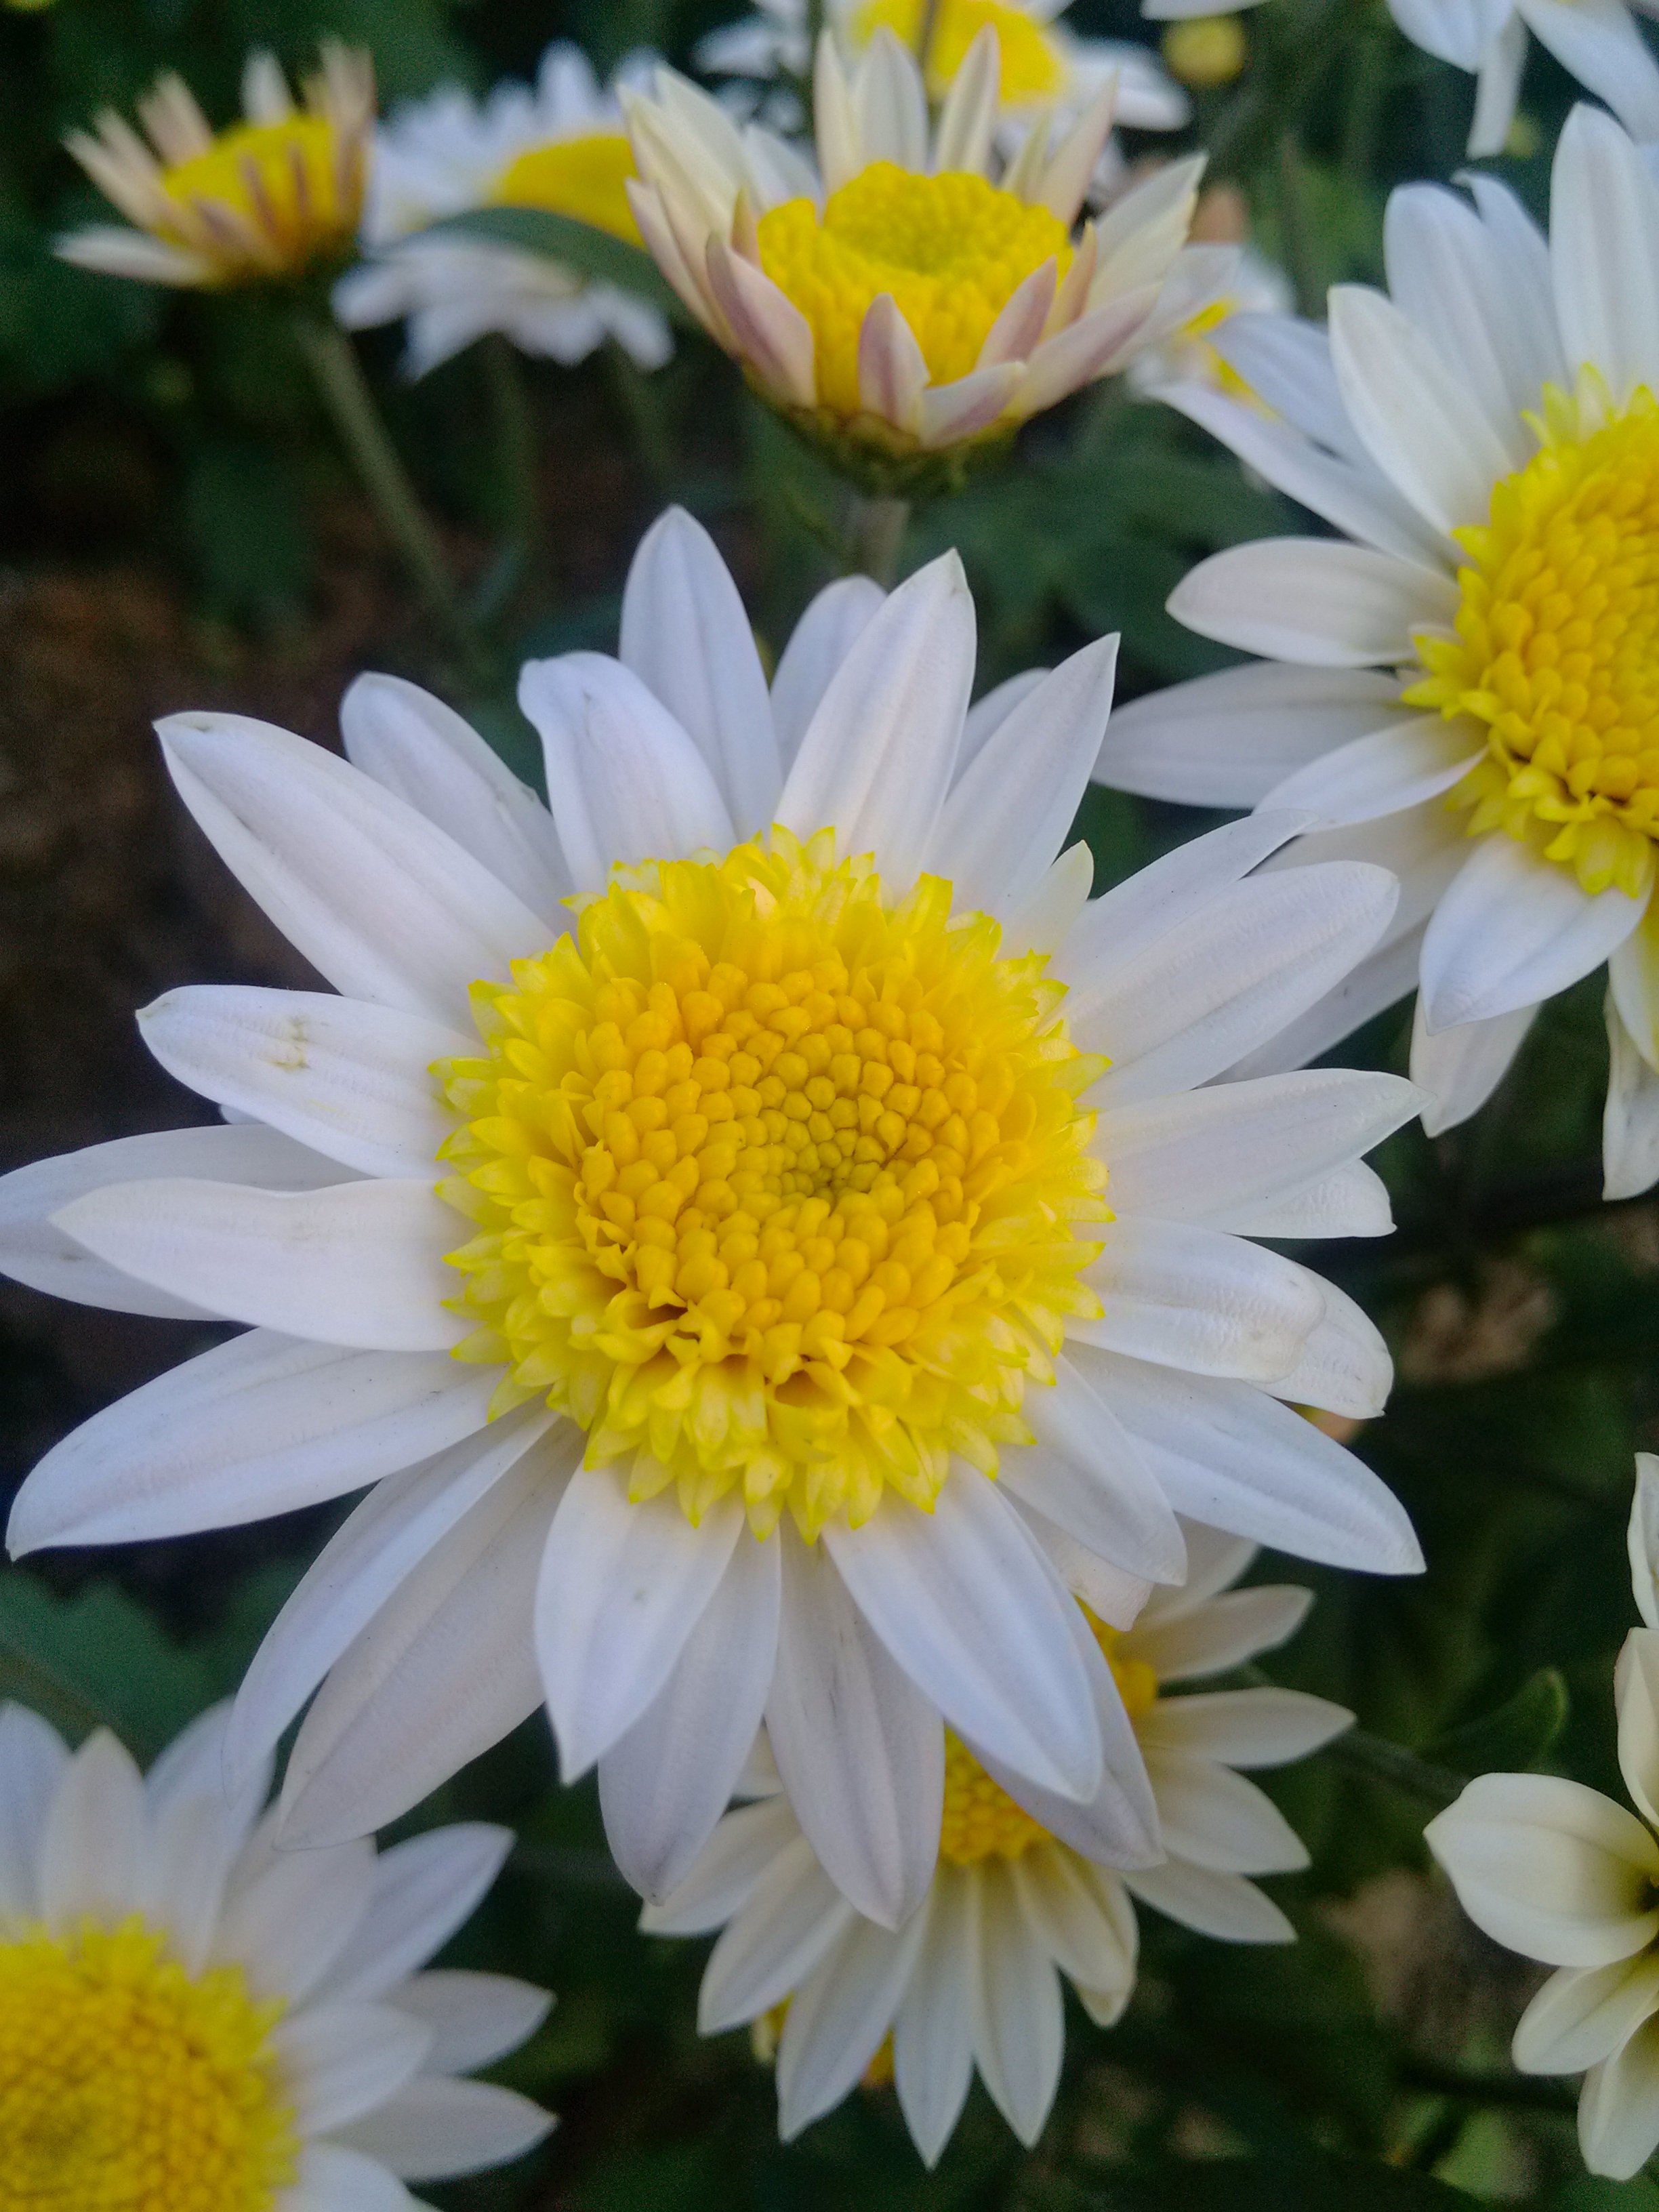
plant, flower, petal, daisy, flora, chrysanthemum, flowering plant, daisy family, asterales, the wild, oxeye daisy, annual plant, land plant, chamaemelum nobile, marguerite daisy, chrysanths